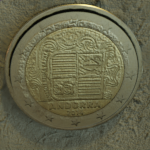
Coin value: 2euro
Country: ad
Edition: standard